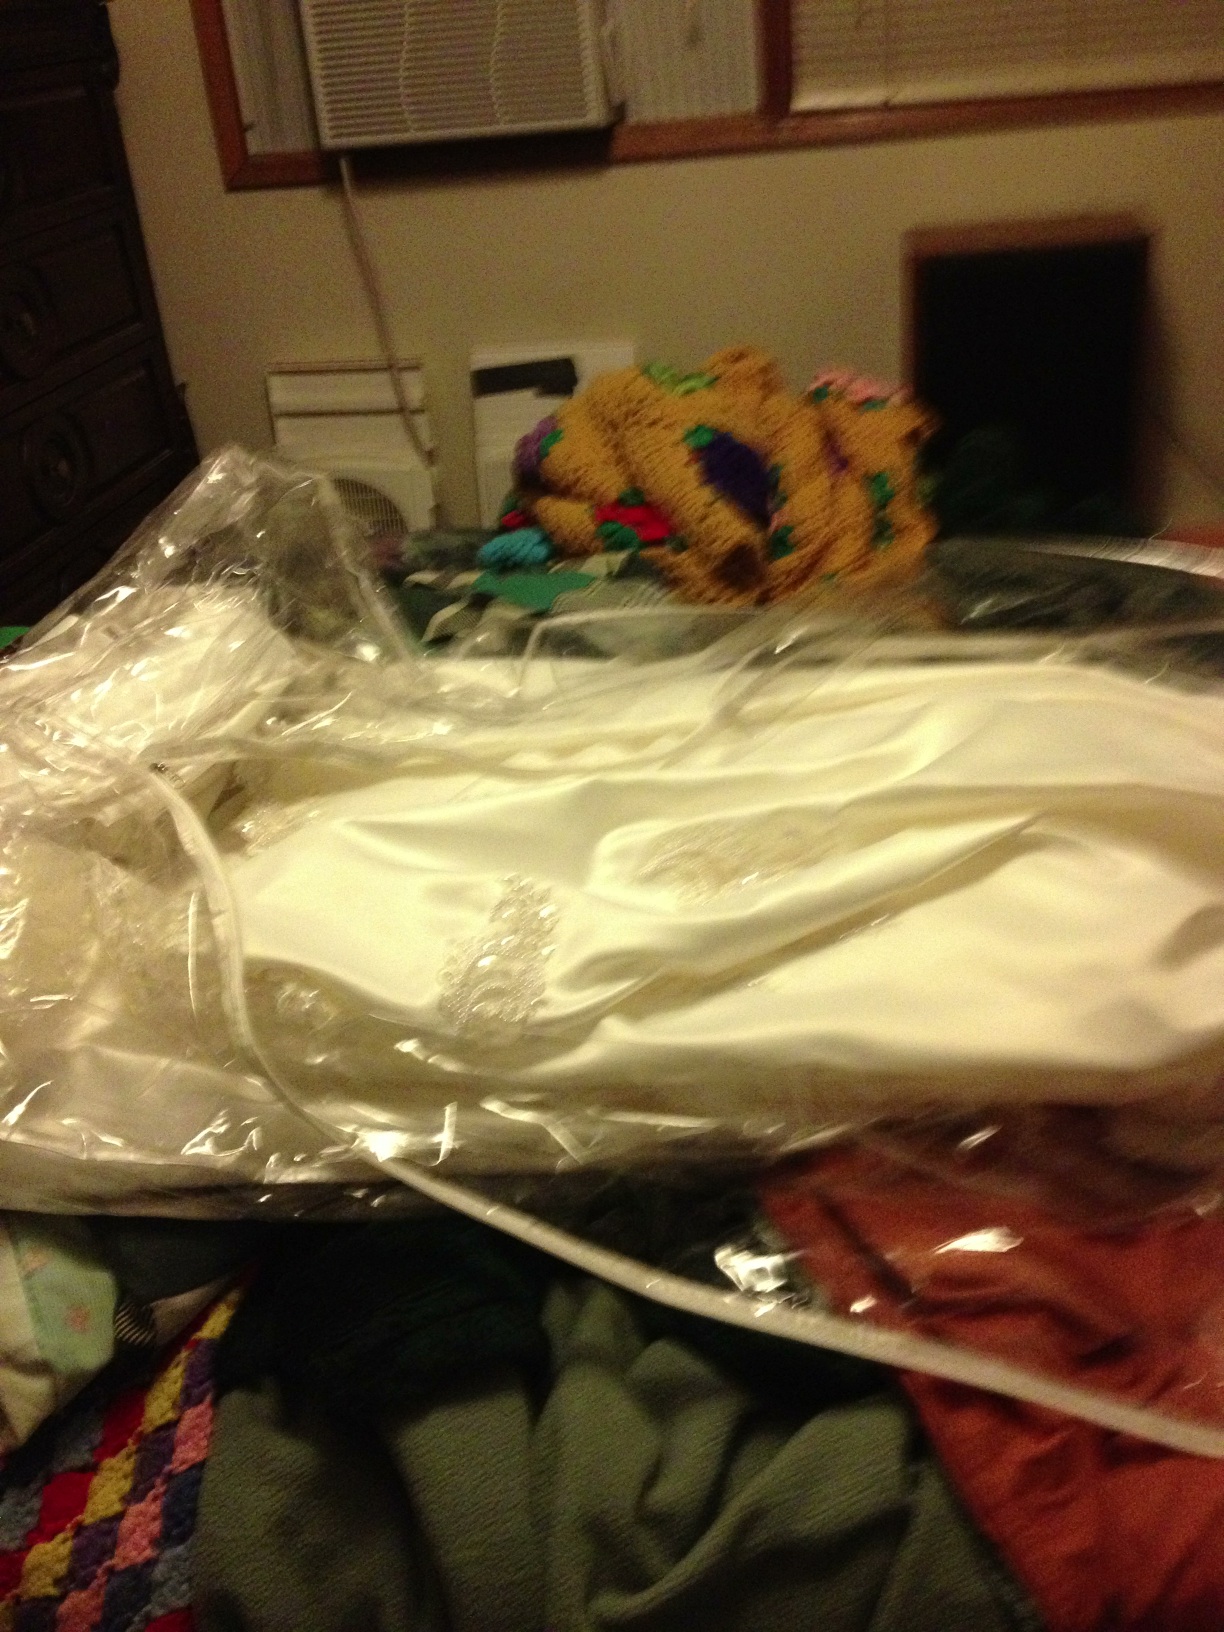Question: What color is the wedding gown on this bed?
Answer: white